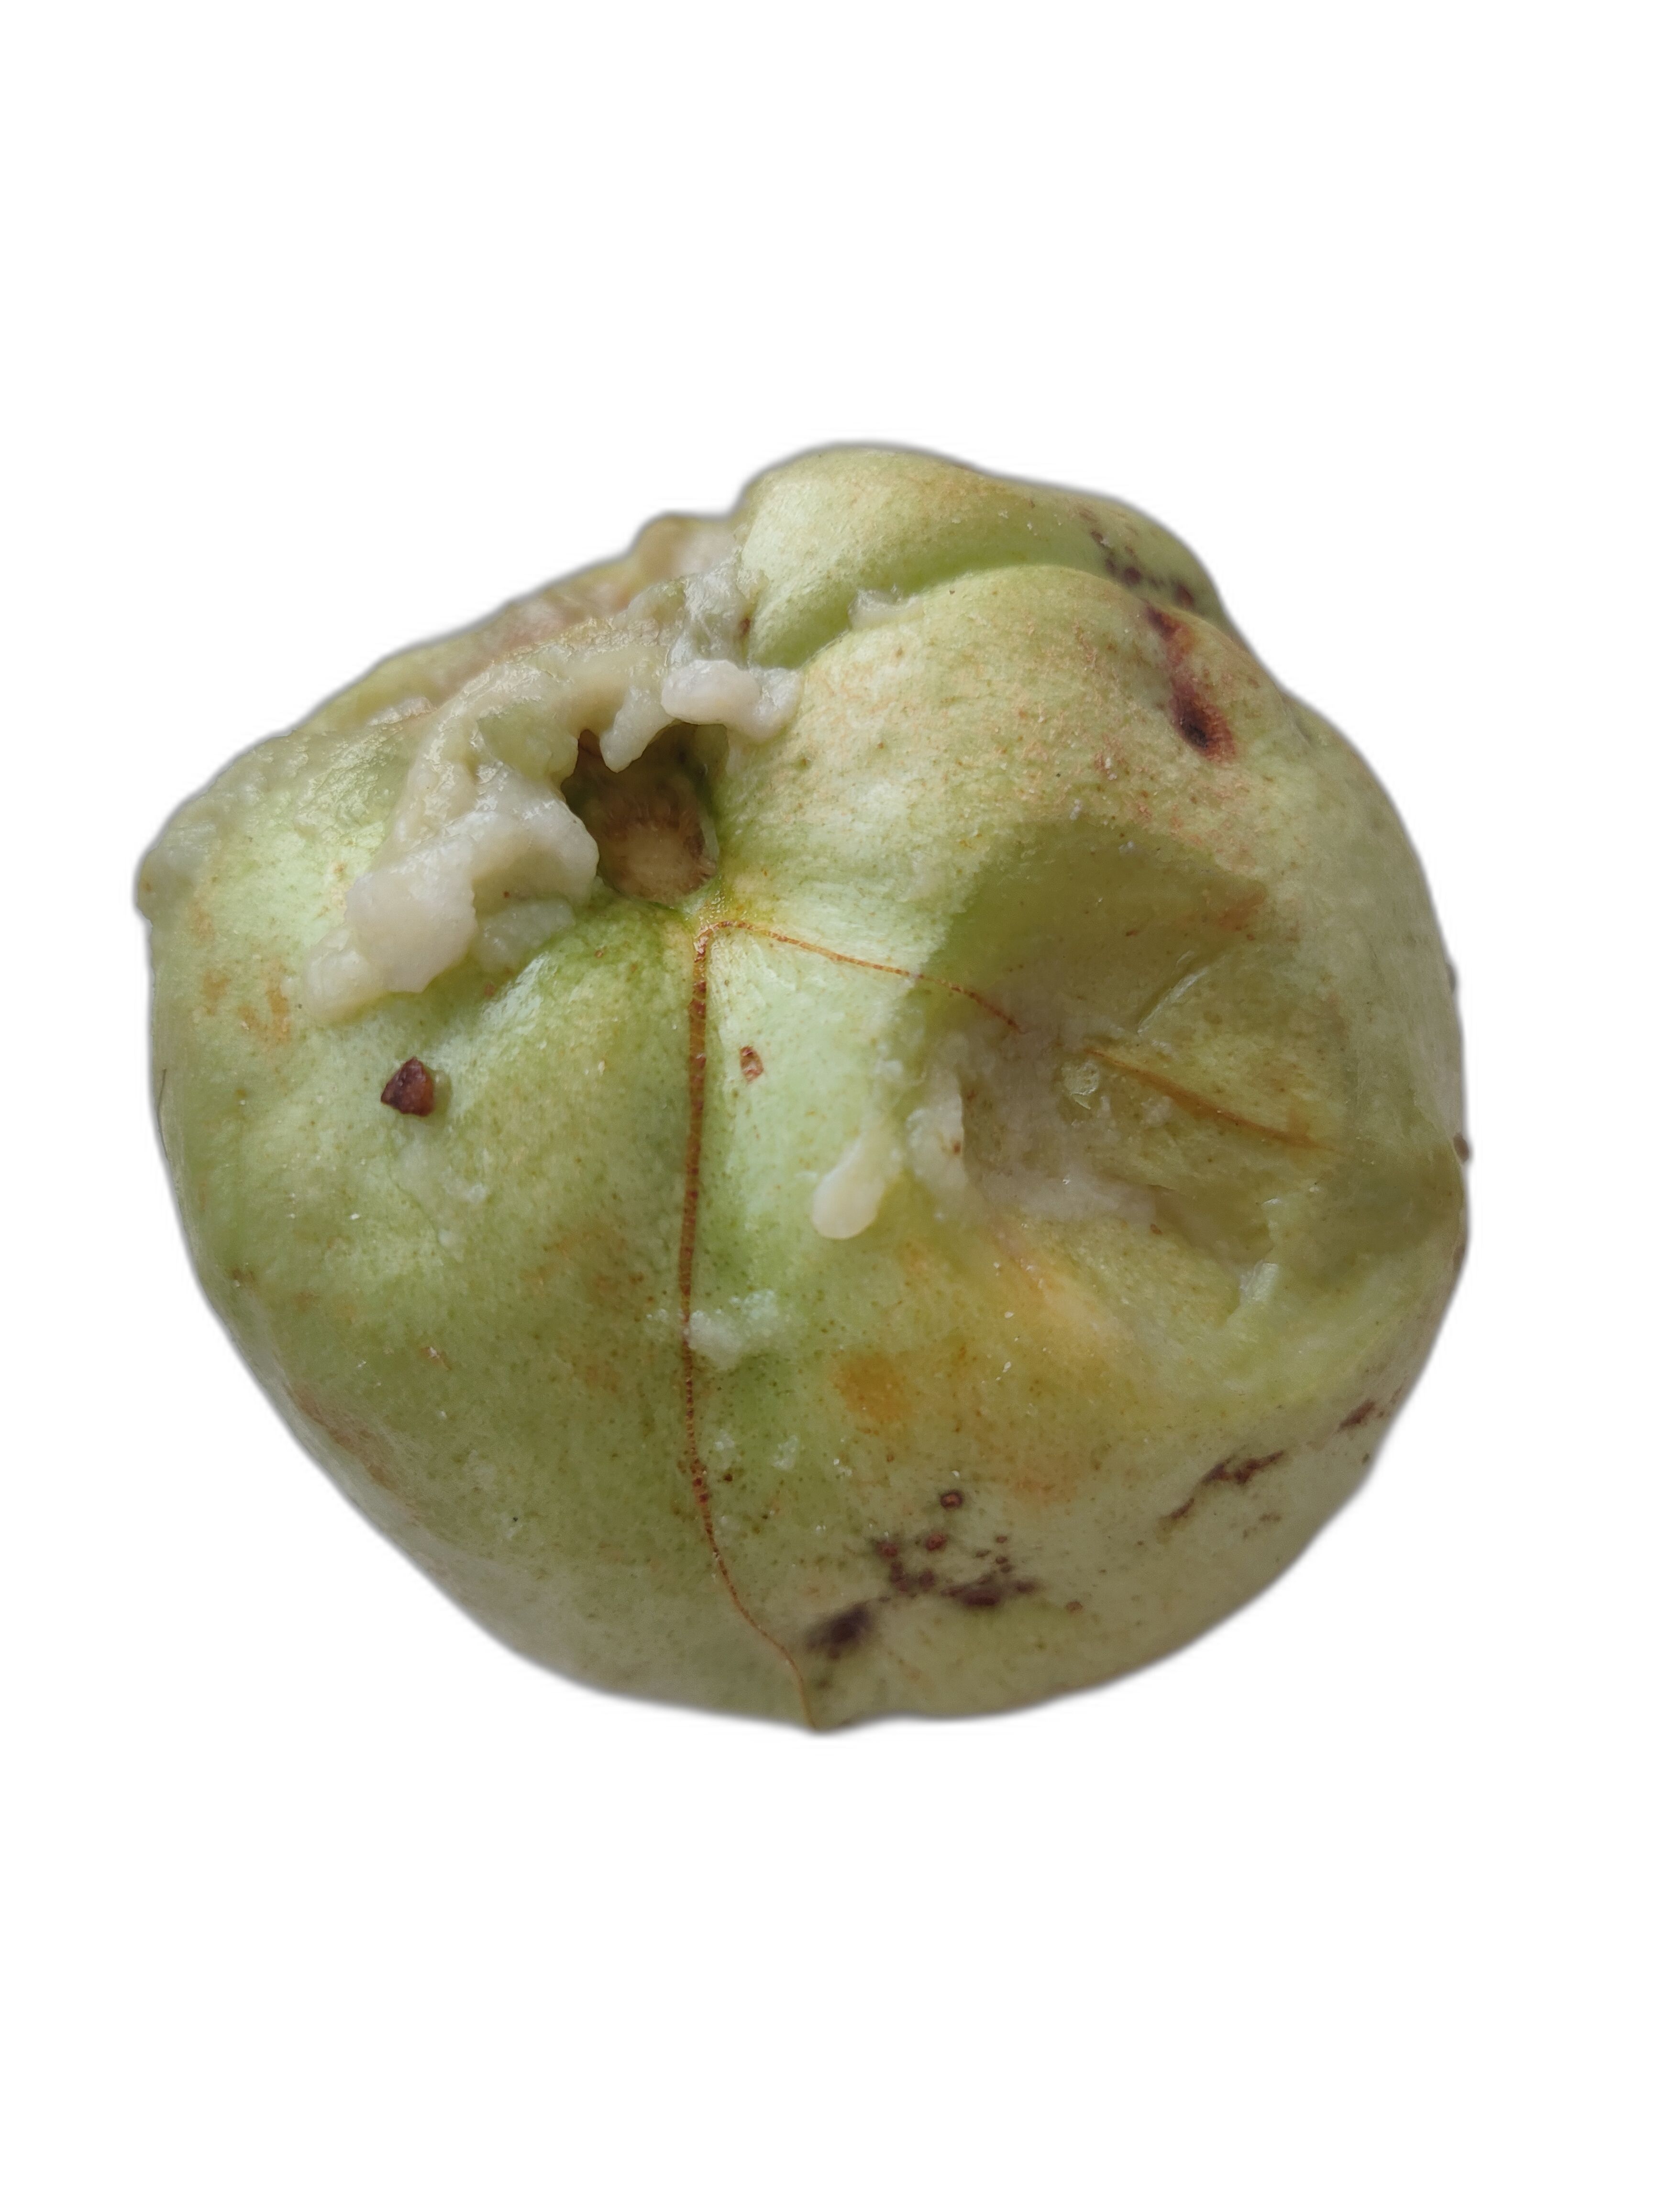
Plant part: fruit
Disease: Styler end root